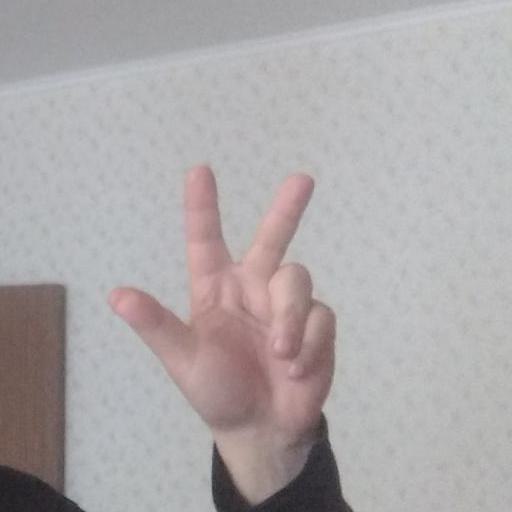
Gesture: three2